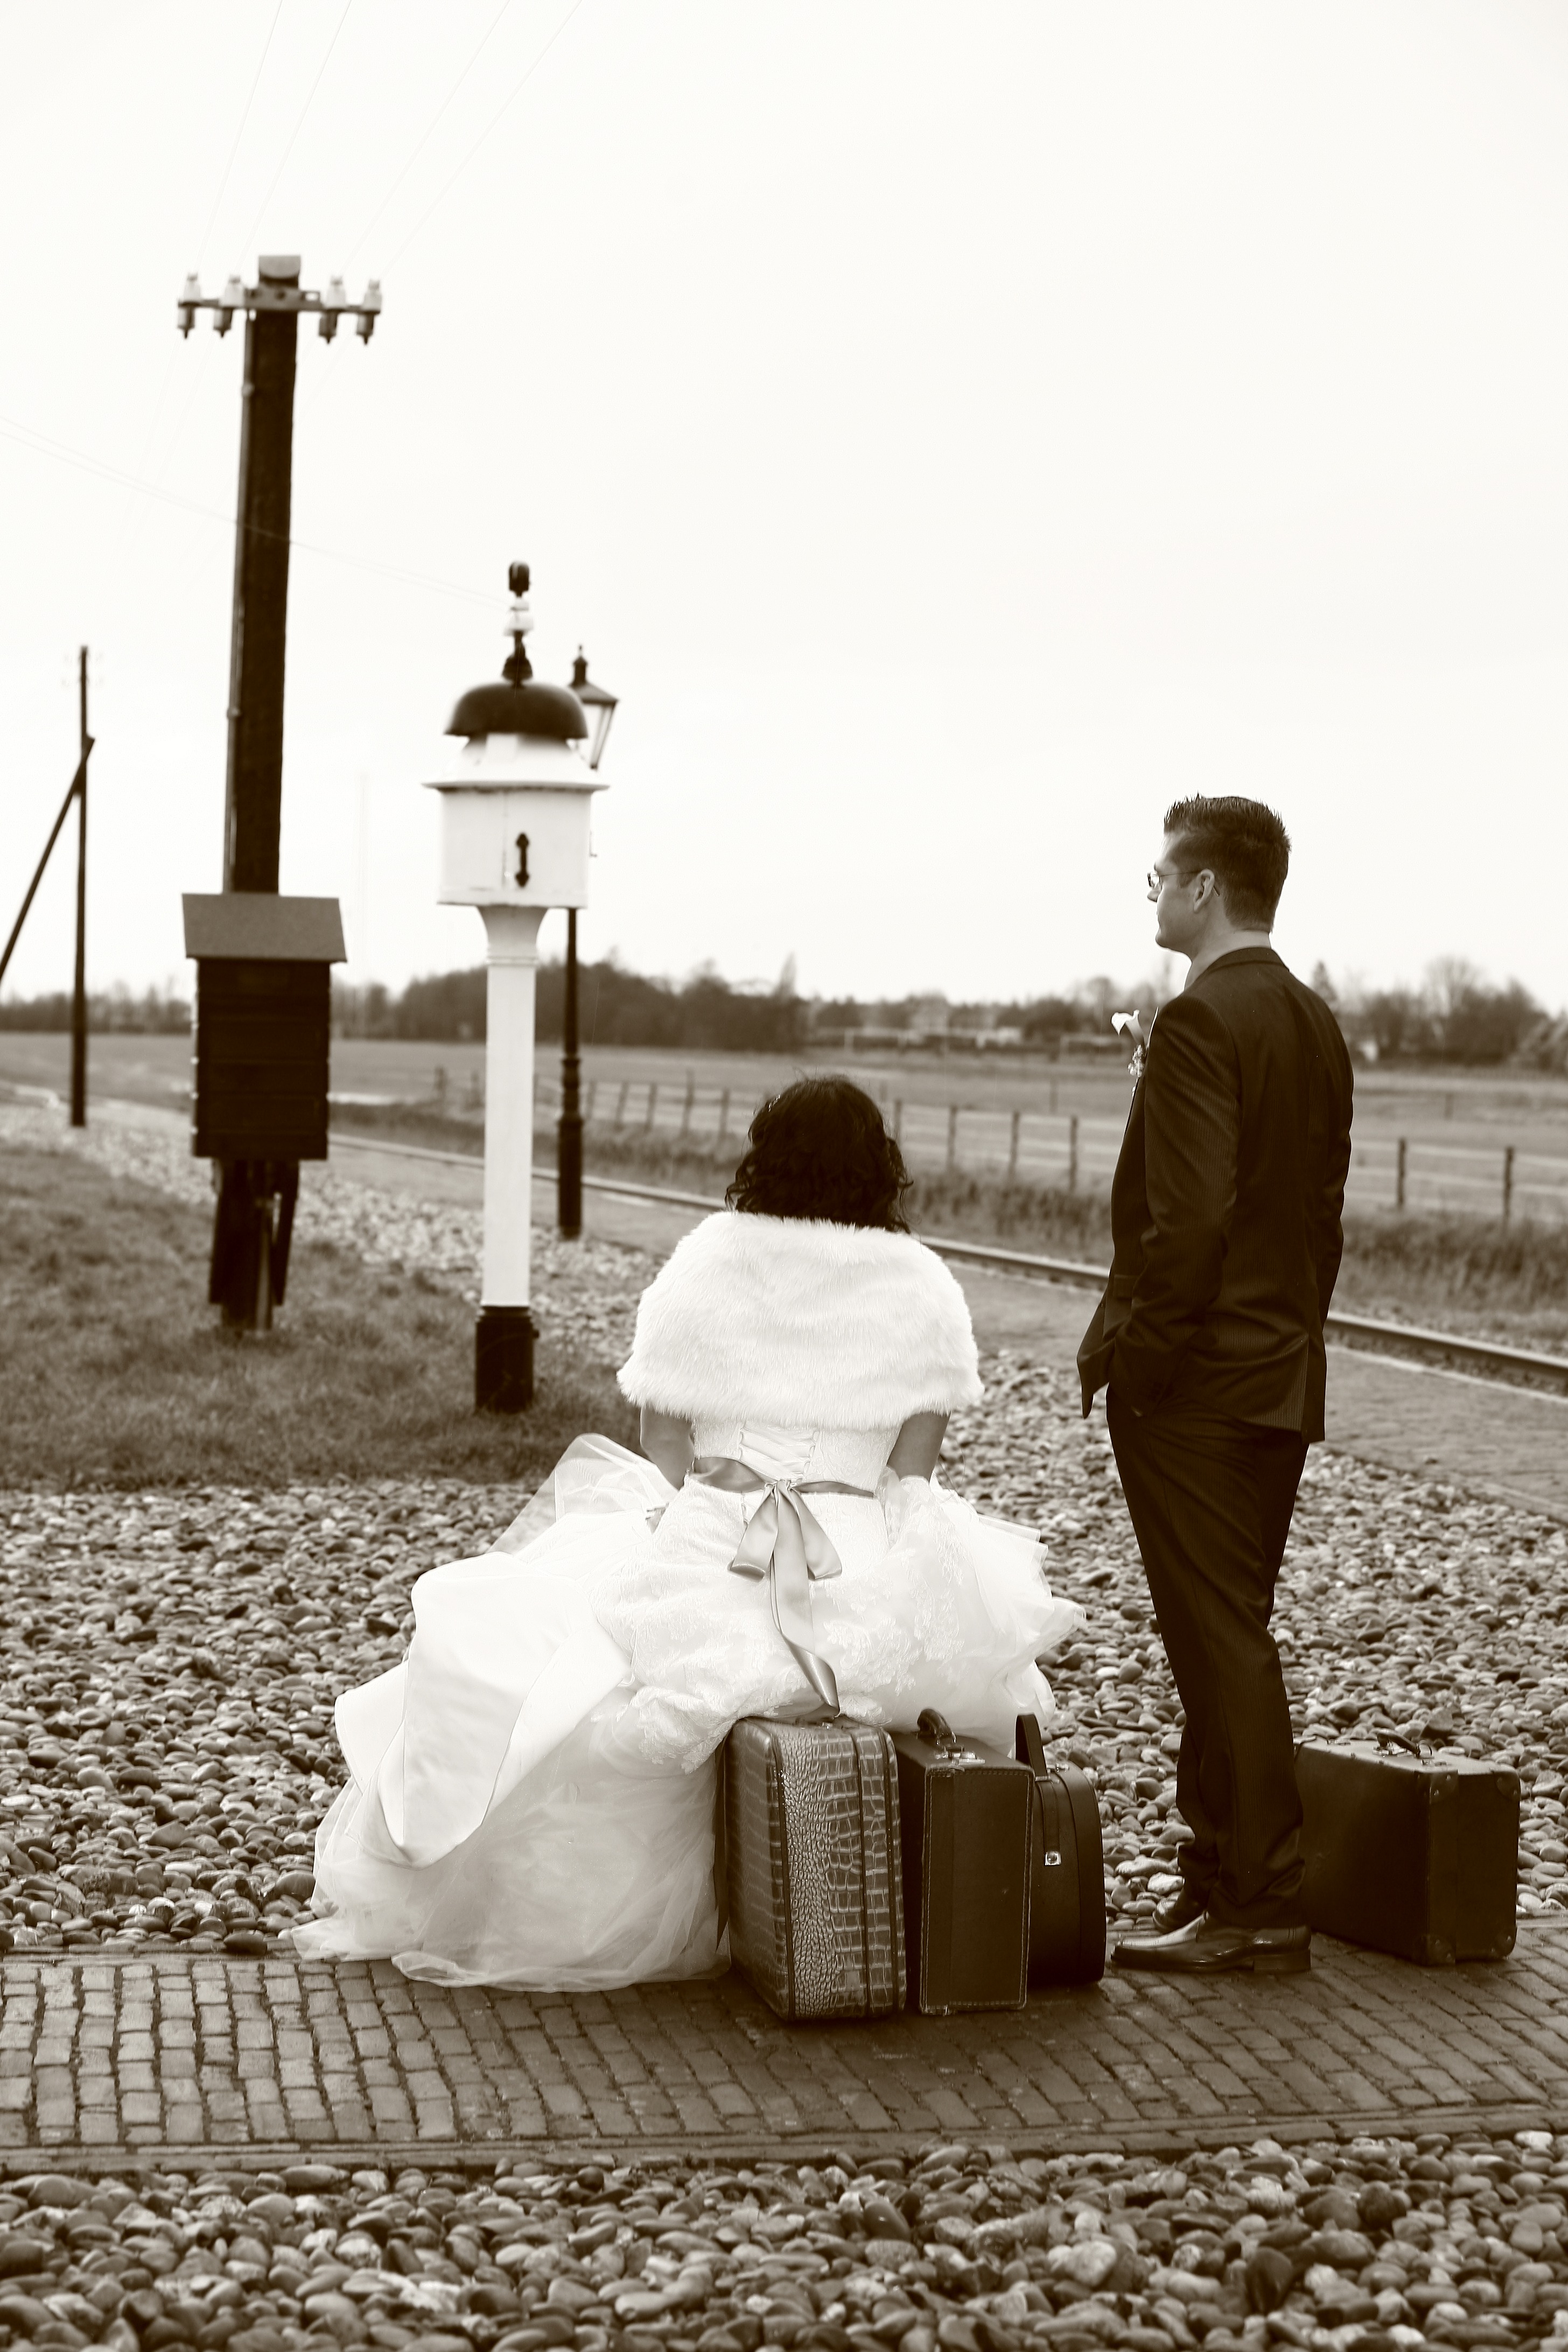
man, person, people, woman, white, love, sitting, couple, romance, romantic, wedding, bride, groom, married, marriage, engagement, ceremony, temple, photograph, image, honeymoon, human positions